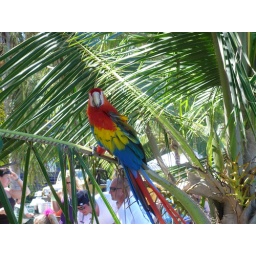
These birds were in the palm trees at the beacb